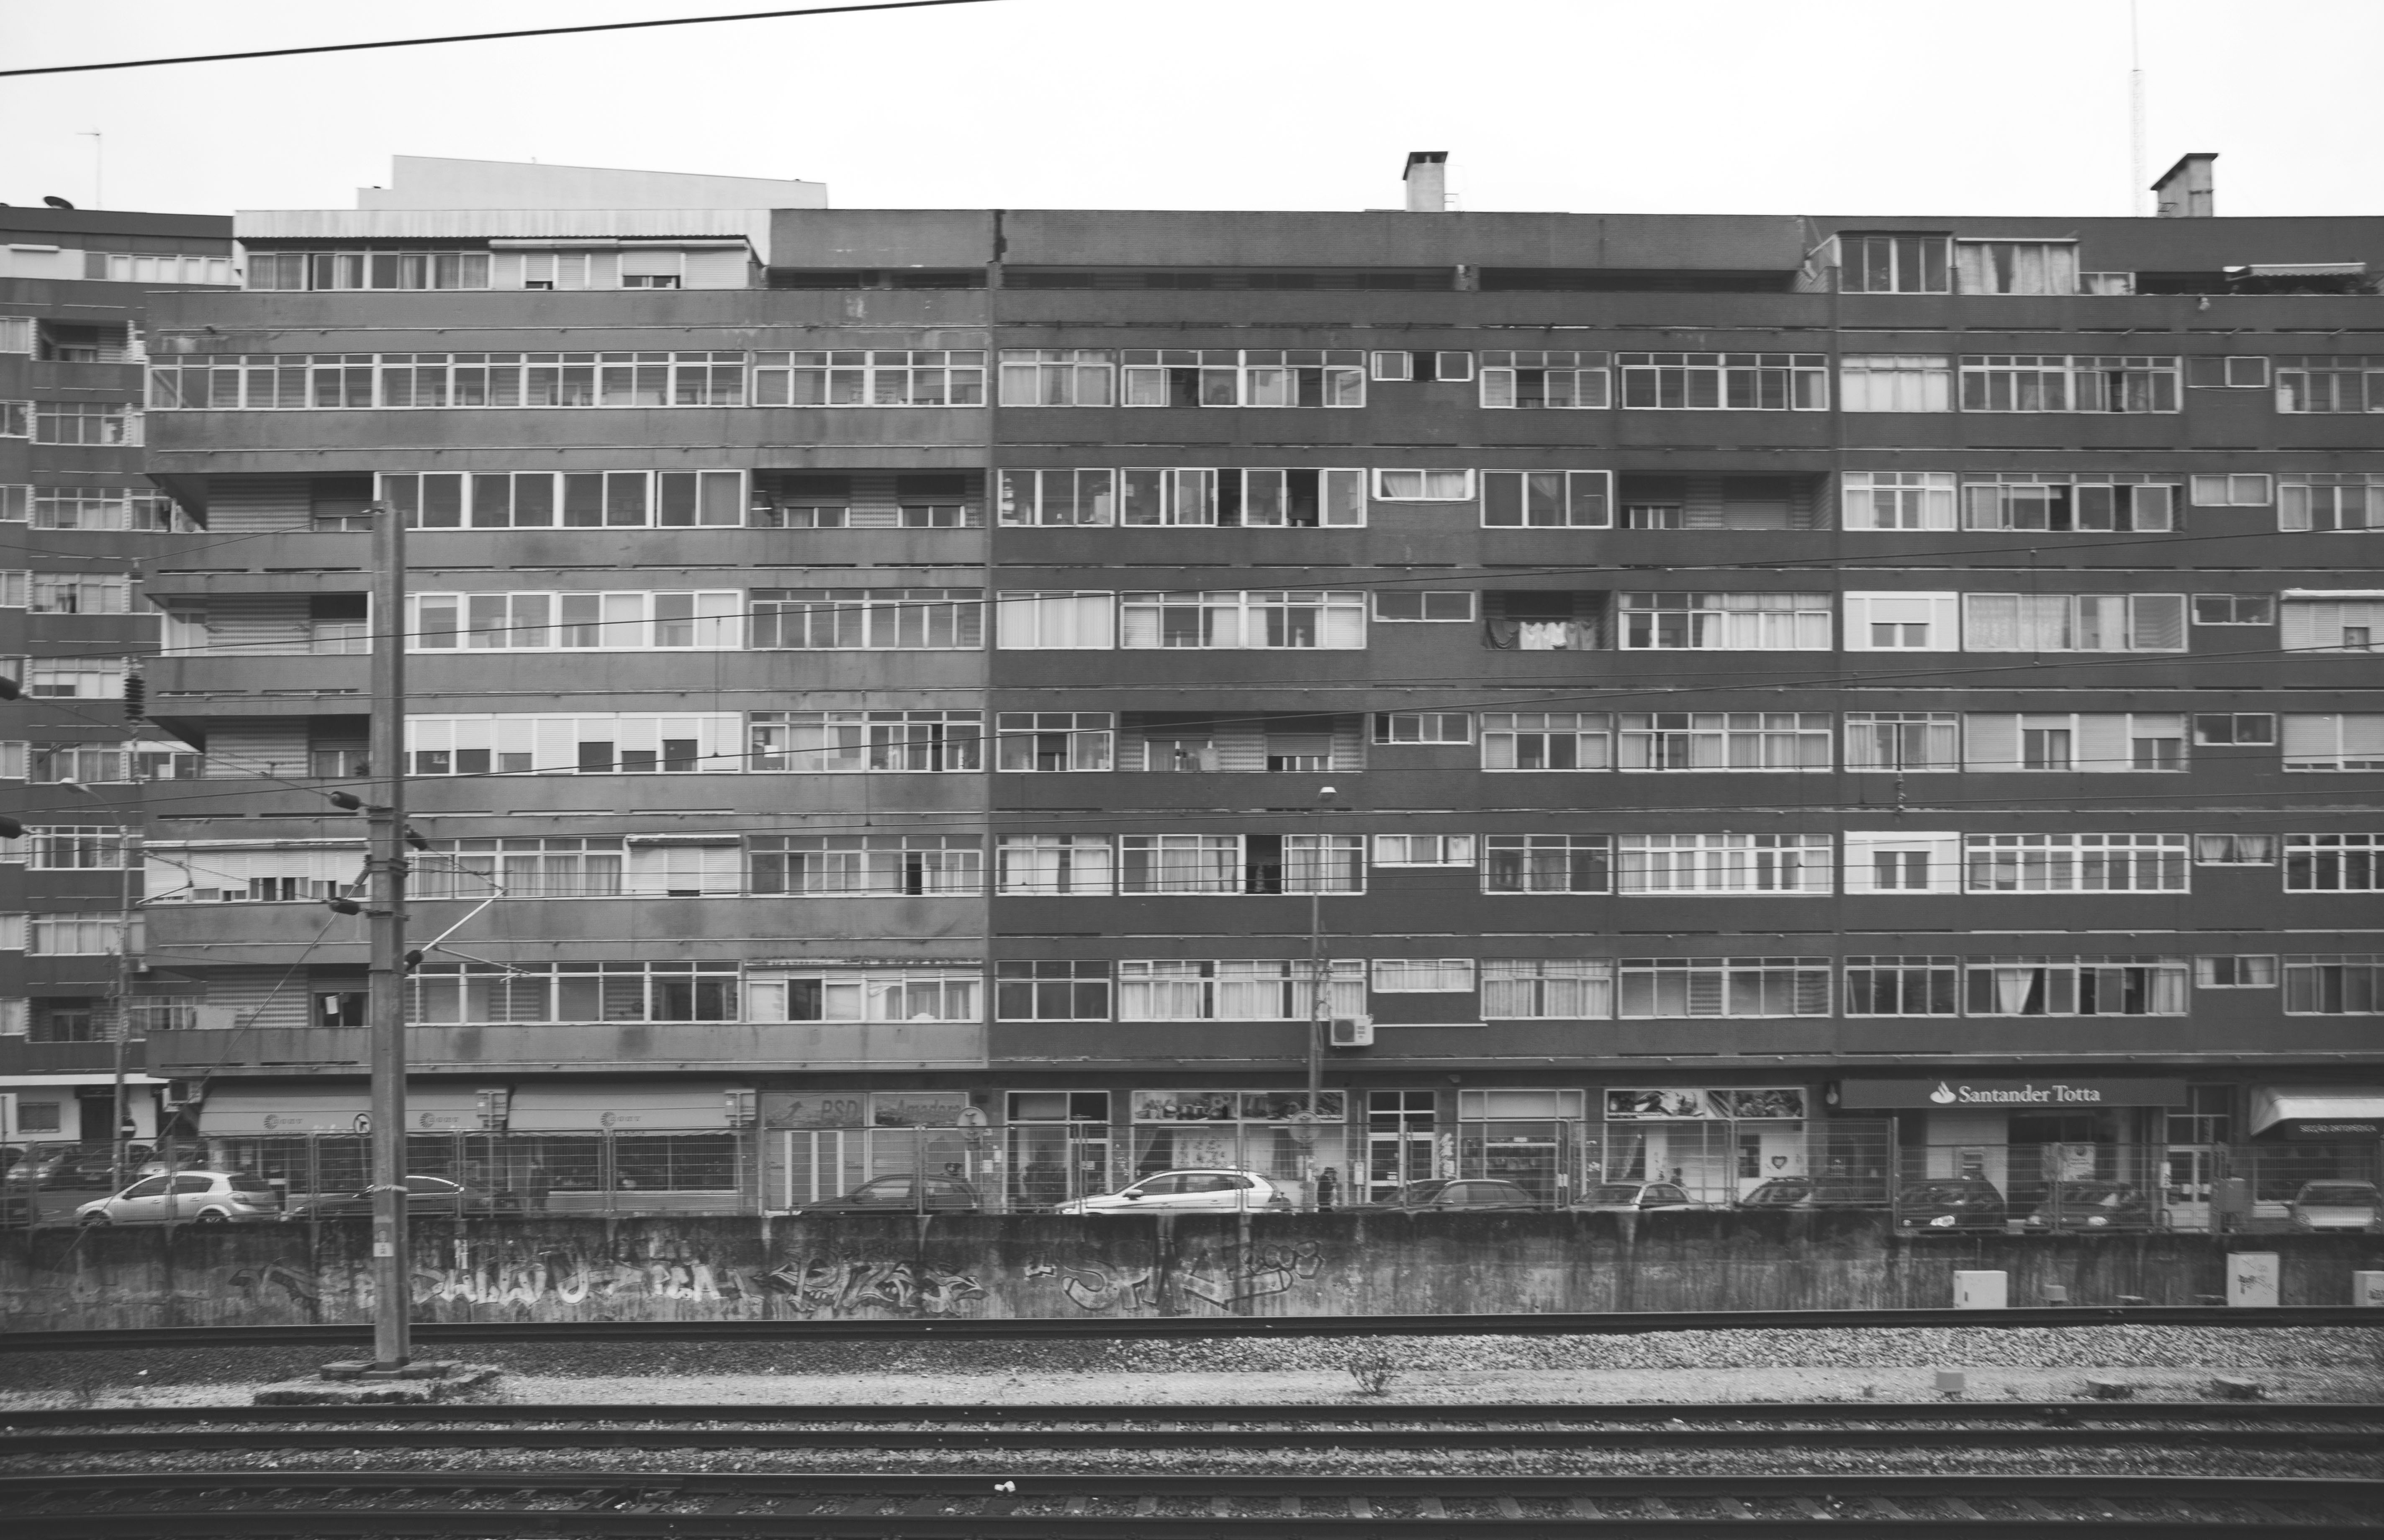
black and white, sky, house, cloudy, window, city, wall, suburb, line, facade, monochrome, tower block, buildings, houses, suburbs, portugal, lisbon, metropolis, urban area, monochrome photography, residential area